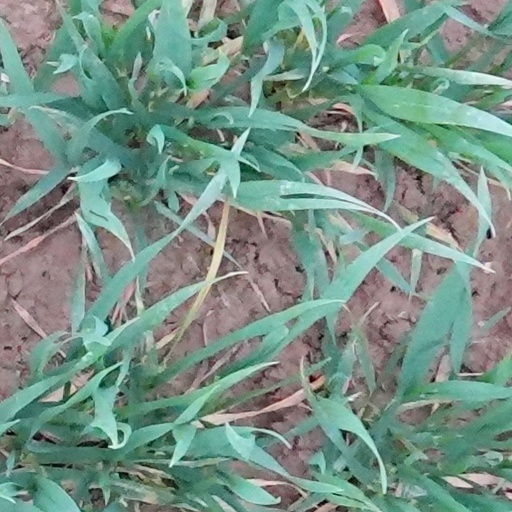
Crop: wheat